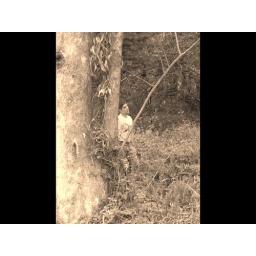
A hiker moves from behind the trees and is spotted by the RPD S.T.A.R.S. Officer and is... a Zombie.